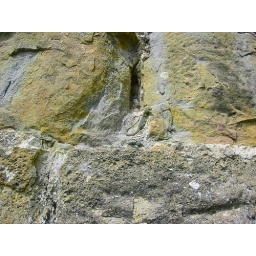
A Salamander on the walls of the castle in Carcassonne, France